Chinese literature

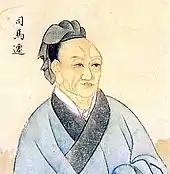
Sima Qian laid the ground for professional Chinese historiography more than 2,000 years ago.

The Chinese kept consistent and accurate court records, and although their calendars varied from court to court, these disparate records could be aligned without evident contradiction by the year 841 BC, at the beginning of the Gonghe Regency of the Western Zhou dynasty. The earliest known narrative history of China was the "Zuo Zhuan", which was compiled no later than 389 BC, and attributed to the blind 5th-century BC historian Zuo Qiuming. The "Book of Documents" is thought to have been compiled as far back as the 6th century BC, and was certainly compiled by the 4th century BC, the latest date for the writing of the Guodian Chu Slips unearthed in a Hubei tomb in 1993. The "Book of Documents" included early information on geography in the "Yu Gong" chapter. The "Bamboo Annals" found in 281 AD in the tomb of the King of Wei, who was interred in 296 BC, provide another example; however, unlike the "Zuo Zhuan", the authenticity of the early date of the "Bamboo Annals" is in doubt. Another early text was the political strategy book of the "Zhan Guo Ce", compiled between the 3rd and 1st centuries BC, with partial amounts of the text found amongst the 2nd century BC tomb site at Mawangdui. The oldest extant dictionary in China is the "Erya", dated to the 3rd century BC, anonymously written but with later commentary by the historian Guo Pu (276–324). Other early dictionaries include the "Fangyan" by Yang Xiong (53 BC – 18 AD) and the "Shuowen Jiezi" by Xu Shen (58–147 AD). One of the largest was the "Kangxi Dictionary" compiled by 1716 under the auspices of the Kangxi Emperor (r. 1661–1722); it provides definitions for over 47,000 characters.